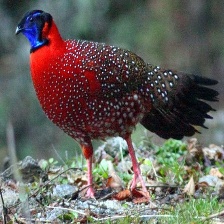
Species: SATYR TRAGOPAN
Scientific name: TRAGOPAN SATYRA